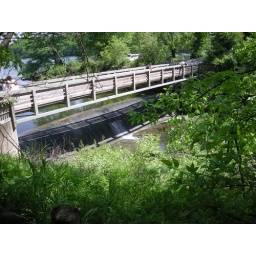
The dam was built by the railroad company to provide water for the trains